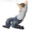
Label: boy